Kirby Super Star

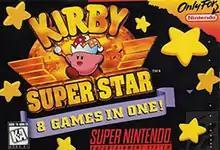
North American box art featuring Kirby with the beam copy ability

Kirby Super Star, released as Kirby's Fun Pak in PAL regions, is a 1996 anthology action-platform game developed by HAL Laboratory and published by Nintendo for the Super Nintendo Entertainment System. It is part of the "Kirby" series of video games by HAL Laboratory. The game was advertised as a compilation featuring eight games: seven short subsections with the same basic gameplay, and two minigames.